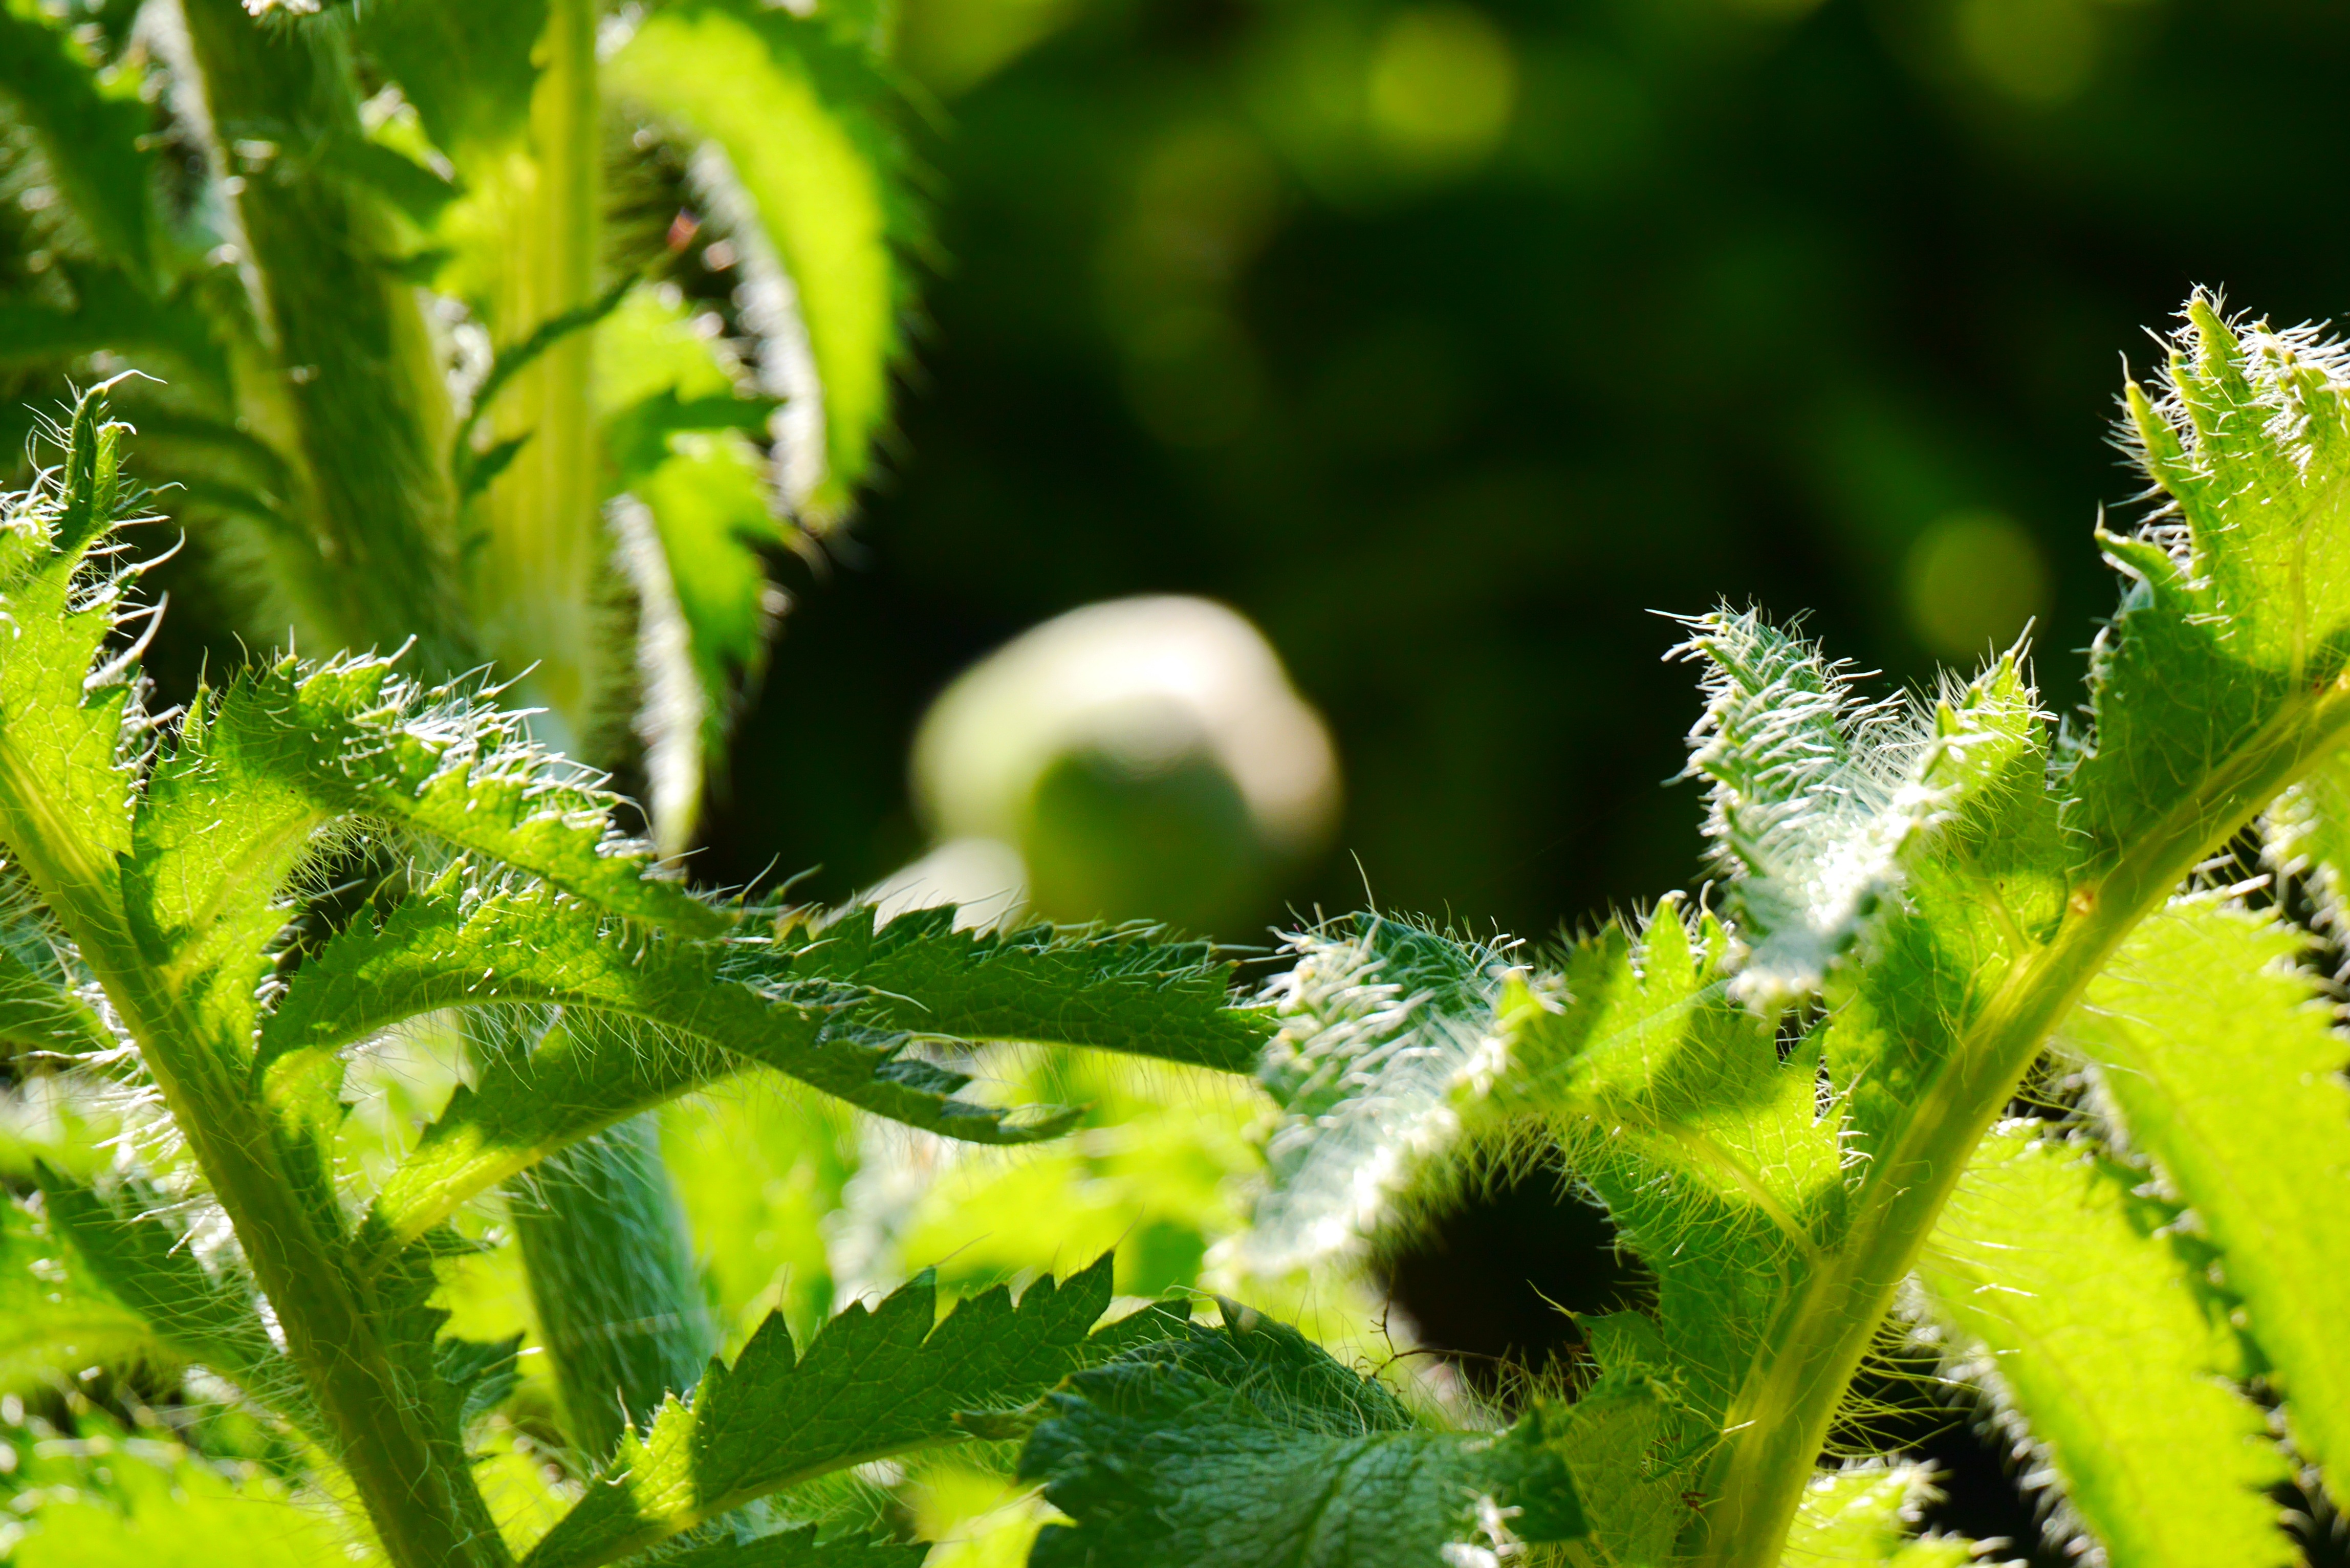
tree, nature, grass, branch, blossom, dew, plant, white, lawn, photography, meadow, sunlight, leaf, flower, bloom, summer, green, produce, garden, flora, wildflower, close up, klatschmohn, red poppy, beautiful, poppy, bud, calyx, macro photography, inflorescence, summer meadow, flowering plant, early summer, plant stem, land plant